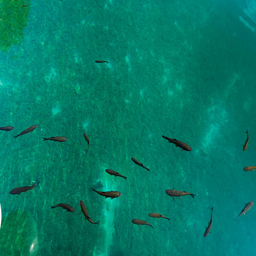
fish in the clear waters